IRAS 08544−4431

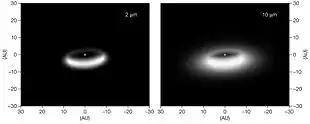
The disc around IRAS 08544−4431 at 2μm and 10μm. Although the image resembles a doughnut lit from the front, the brightest arc is the inner wall of the far side of the disc, lit by the stars at the centre.

The warm material surrounding IRAS 08544−4431 has been resolved using interferometry with the AMBER and MIDI instruments at the Very Large Telescope. It is a circumbinary disc surrounding both stars, is heated mainly by the primary post-AGB star, and has a total mass of . The disc starts 9 AU from the stars and is approximately 4 AU thick at its inner edge. The thick disc protects much of the dust from direct heating out to 70 AU from the stars. Beyond 70 AU, the disc is thick enough to receive direct radiation from the stars.